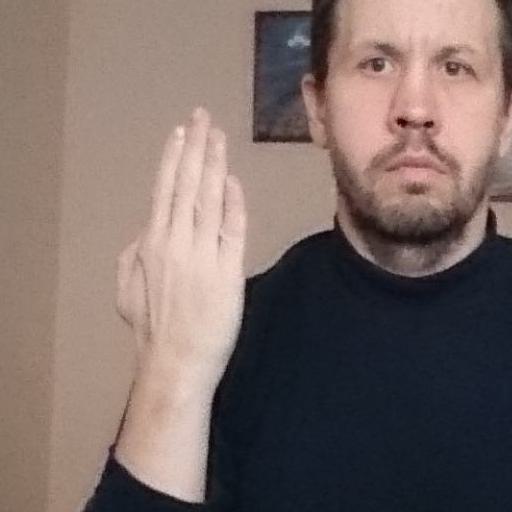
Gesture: stop_inverted